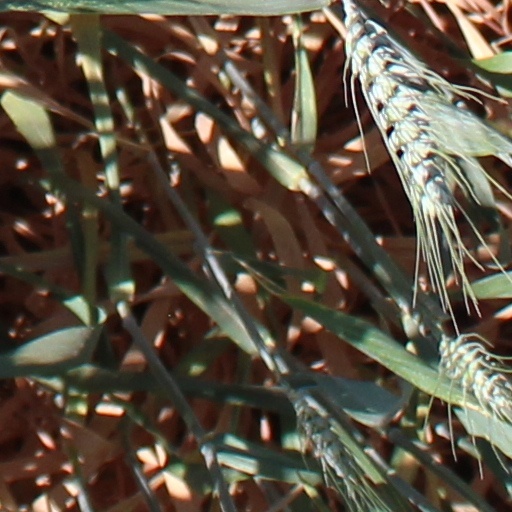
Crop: wheat